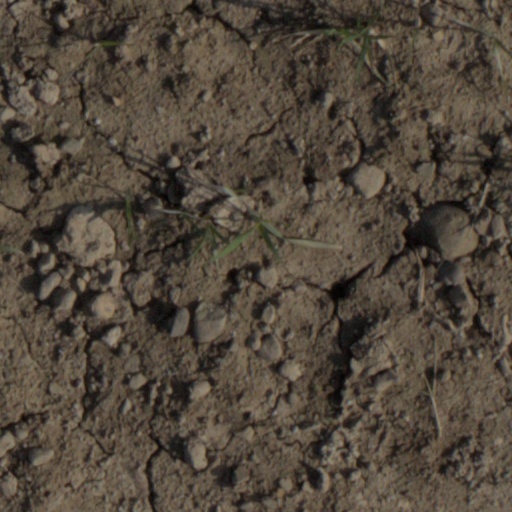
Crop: wheat